53 Stations of the Tōkaidō

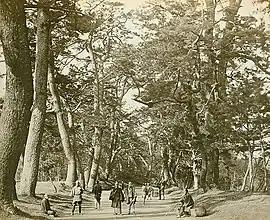
The Tōkaidō in 1865.

The are the rest areas along the Tōkaidō, which was a coastal route that ran from Nihonbashi in Edo (modern-day Tokyo) to Sanjō Ōhashi in Kyoto. There were originally 53 government post stations along the Tōkaidō, where travelers had to present traveling permits at each station if wanting to cross.